World Food Summit

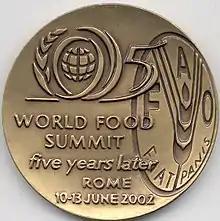
FAO Commemorative 2002 World Food Summit Bronze Obverse

In June 2002, at the World Food Summit in Rome, member nations adopted the , calling for the establishment of an intergovernmental working group to prepare a set of guidelines on the implementation of the right to food. This resulted in the drafting of the Right to Food Guidelines.